Rocky Mountain Horse

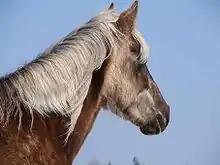
The mane and tail of "chocolate" colored horses are several shades lighter than the coat.

Eastern Kentucky is known for its gaited breeds, created through a mixture of Spanish horses from the southern United States and English horses from the North. American Saddlebreds, Tennessee Walking Horses and Missouri Fox Trotters also originated in the same general geographic area, from the same mixing of Spanish and English blood. Rocky Mountain Horses have a similar history to the Kentucky Mountain Saddle Horse, and together are sometimes called "Mountain Pleasure Horses". The Rocky Mountain Horse originated in eastern Kentucky from a foundation stallion brought to the Appalachian Mountains from the Rocky Mountains around 1890. Brought to the area as a colt, oral histories state that the "Rocky Mountain Horse", as he was known, possessed the preferred chocolate color and flaxen mane and tail found in the breed today, as well as the single-foot gait. He was used to breed local saddle mares, and due to the small area in which he was bred, a local strain of horse originated.